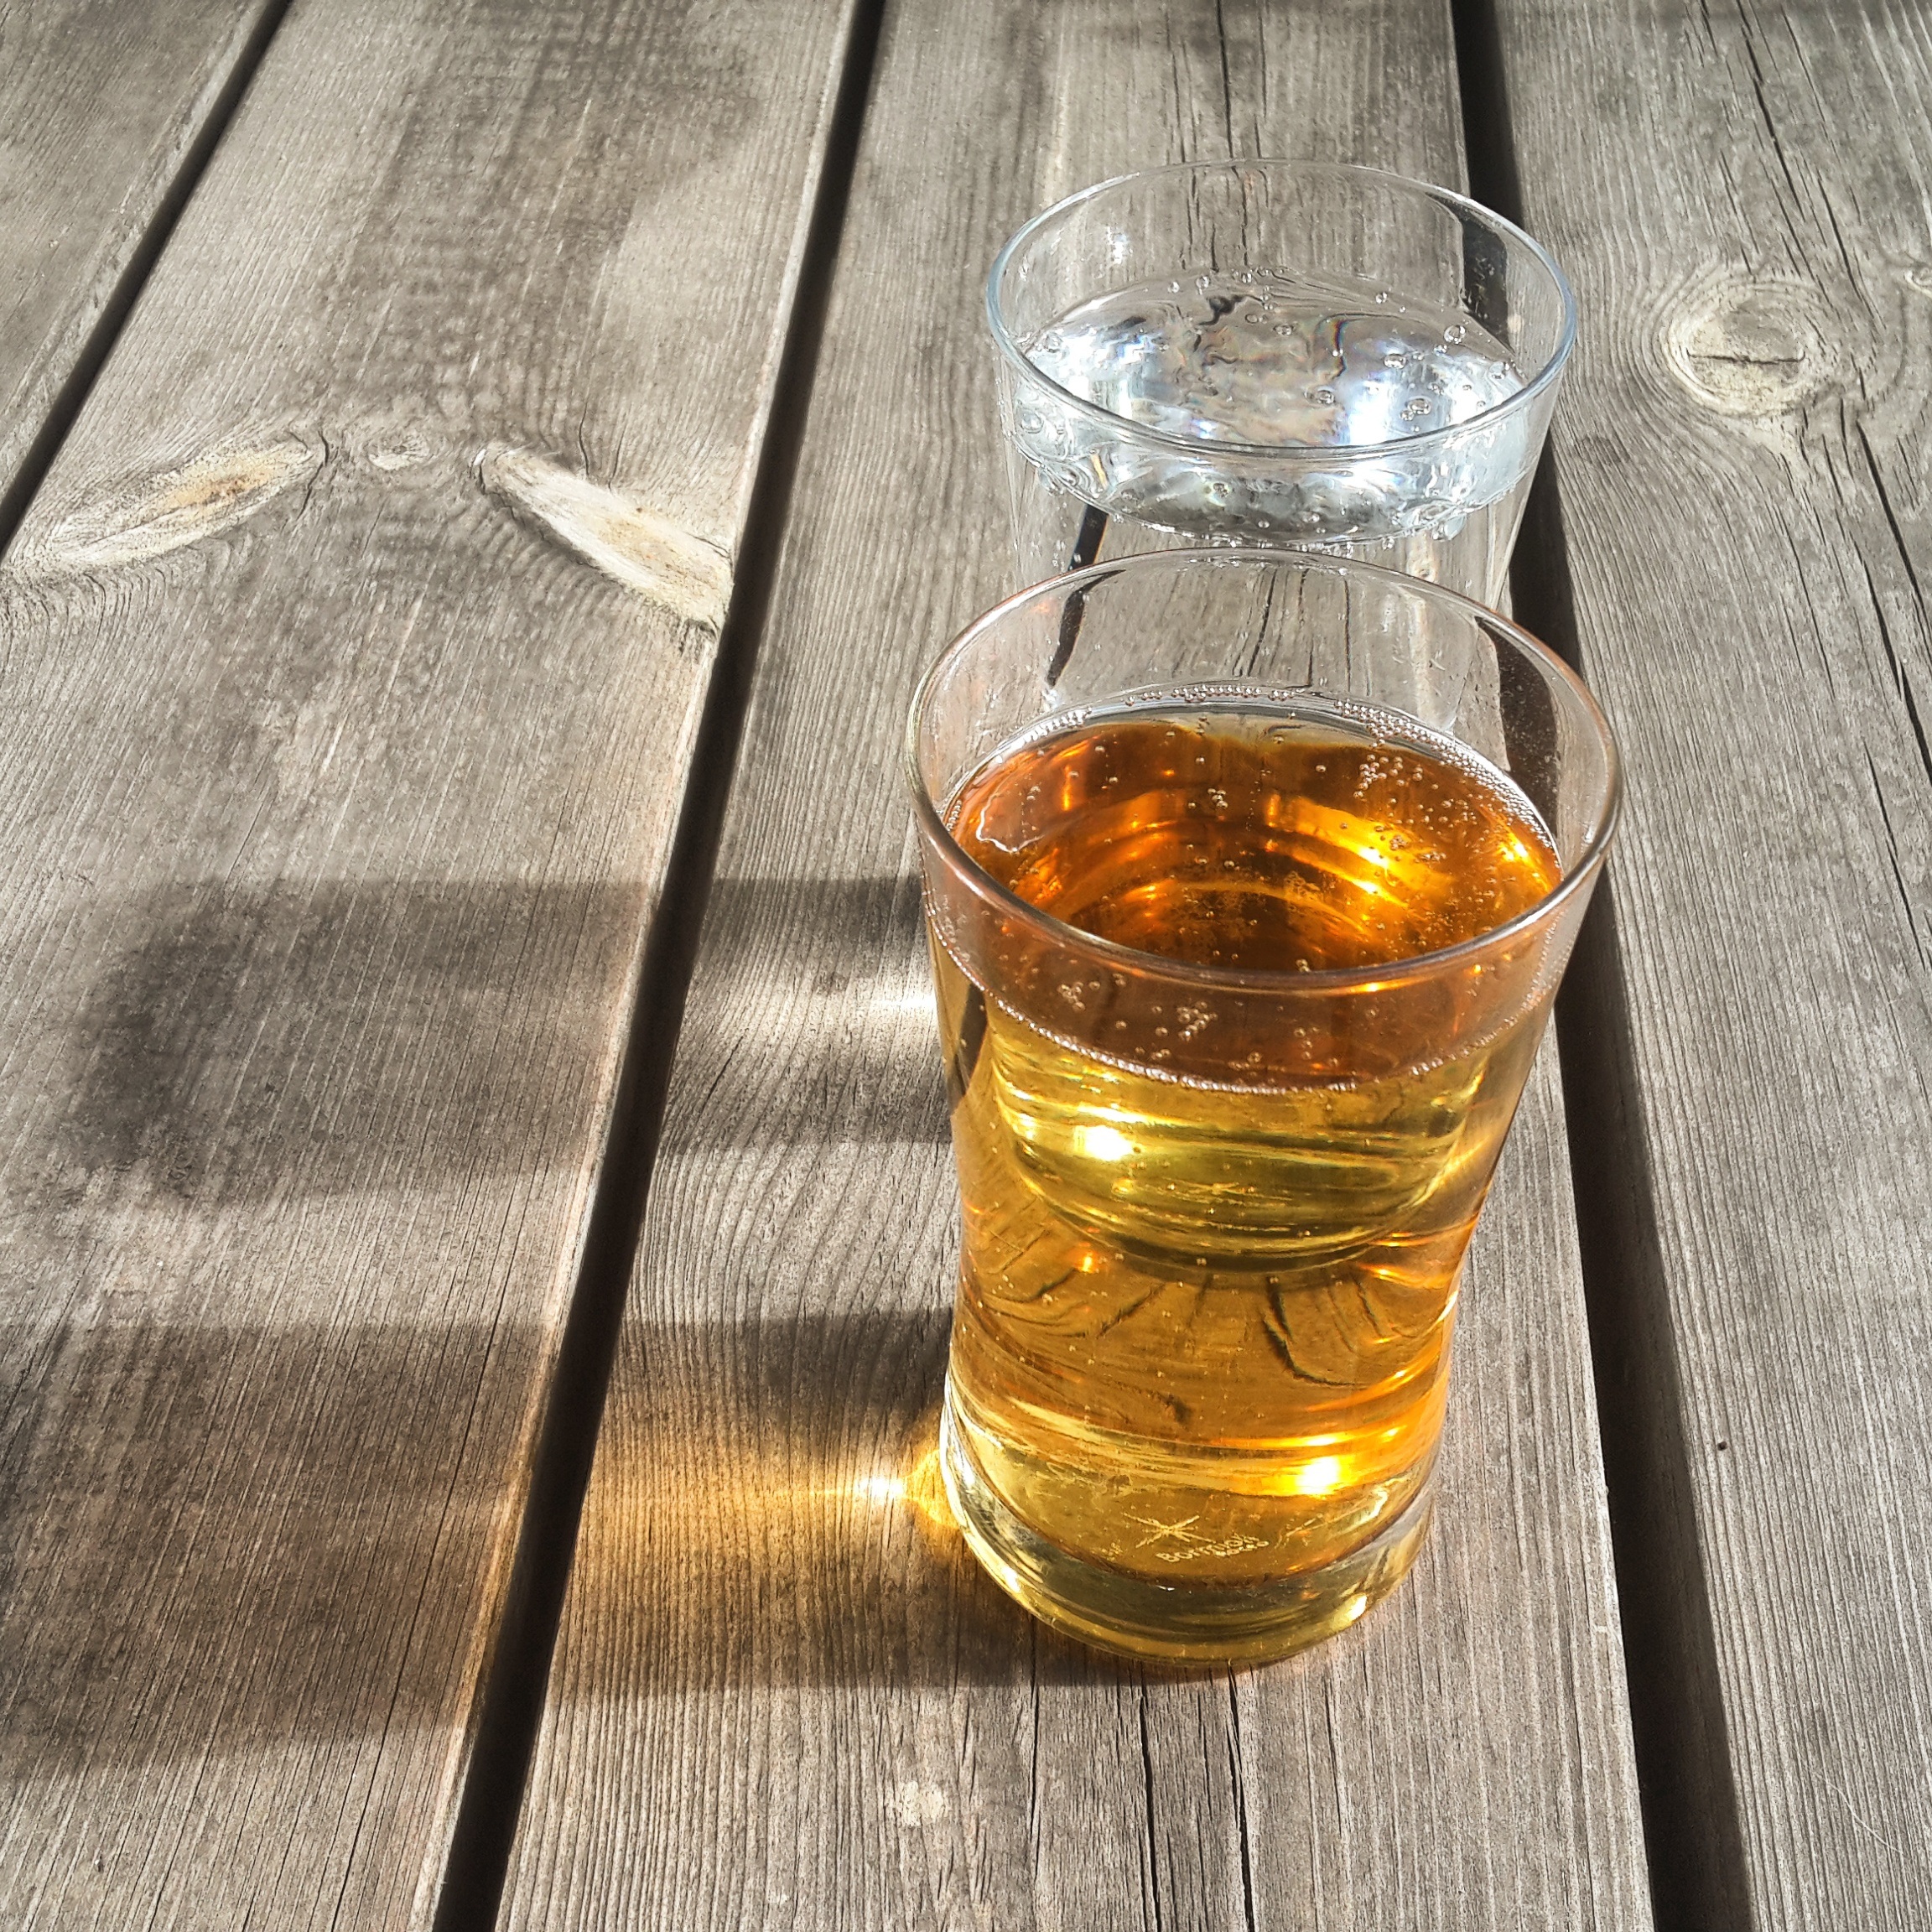
water, glass, drink, lighting, glass bottle, wood table, glasses, whisky, drinks, picnic table, distilled beverage